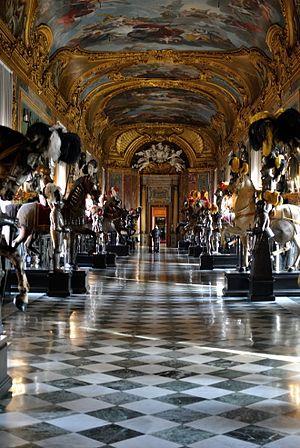
Galerie Beaumont (nom de famille du peintre qui a décoré les voûtes) du sud